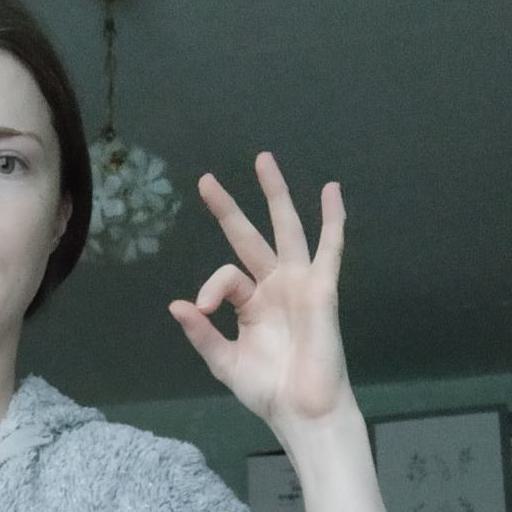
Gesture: ok